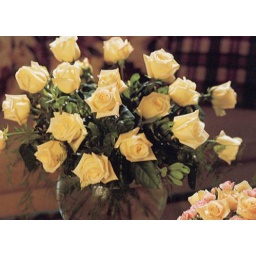
Yellow roses in bubble bowl for decoration.